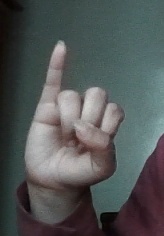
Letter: meem